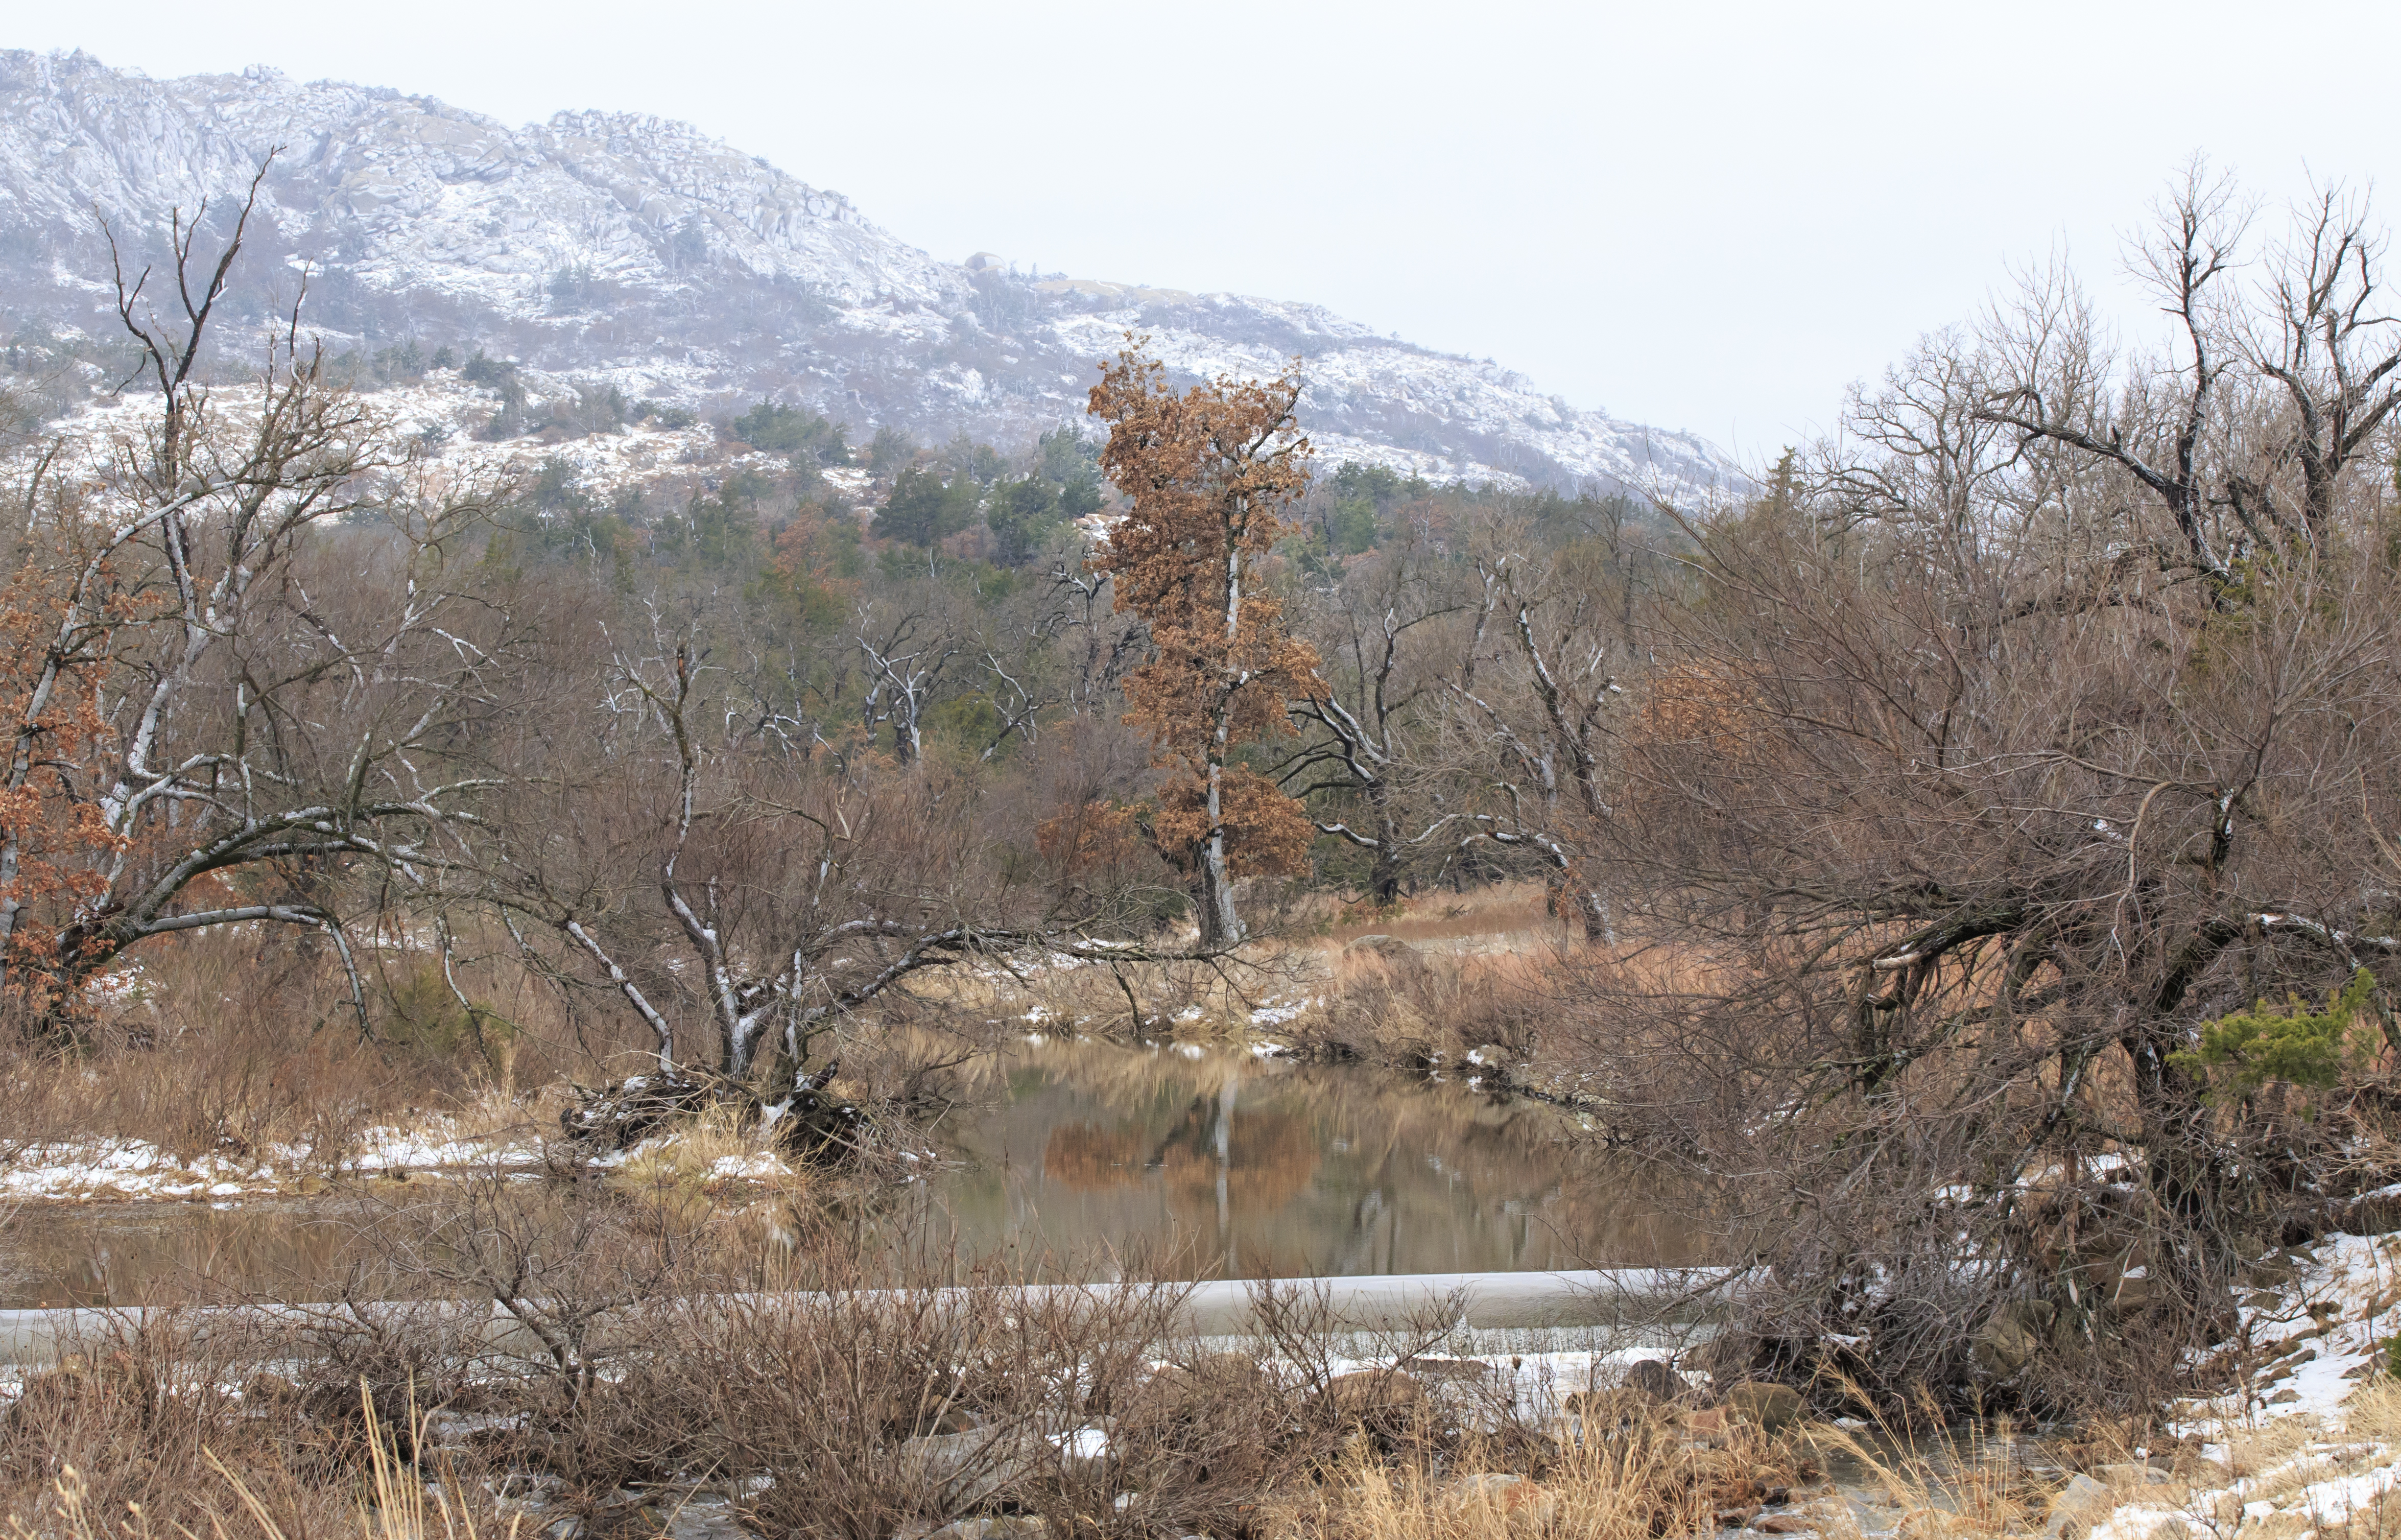
landscape, tree, wilderness, snow, winter, wildlife, season